Describe the emotion expressed in this image:  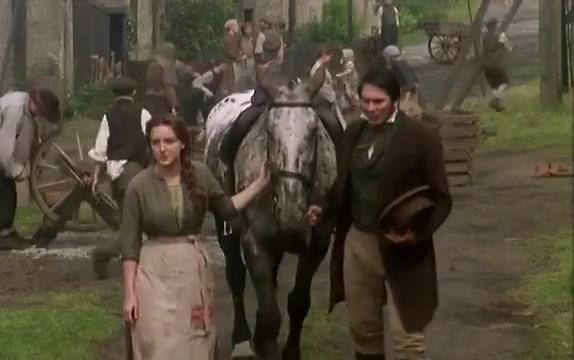
This person displays Pain, valence and arousal with low intensity.